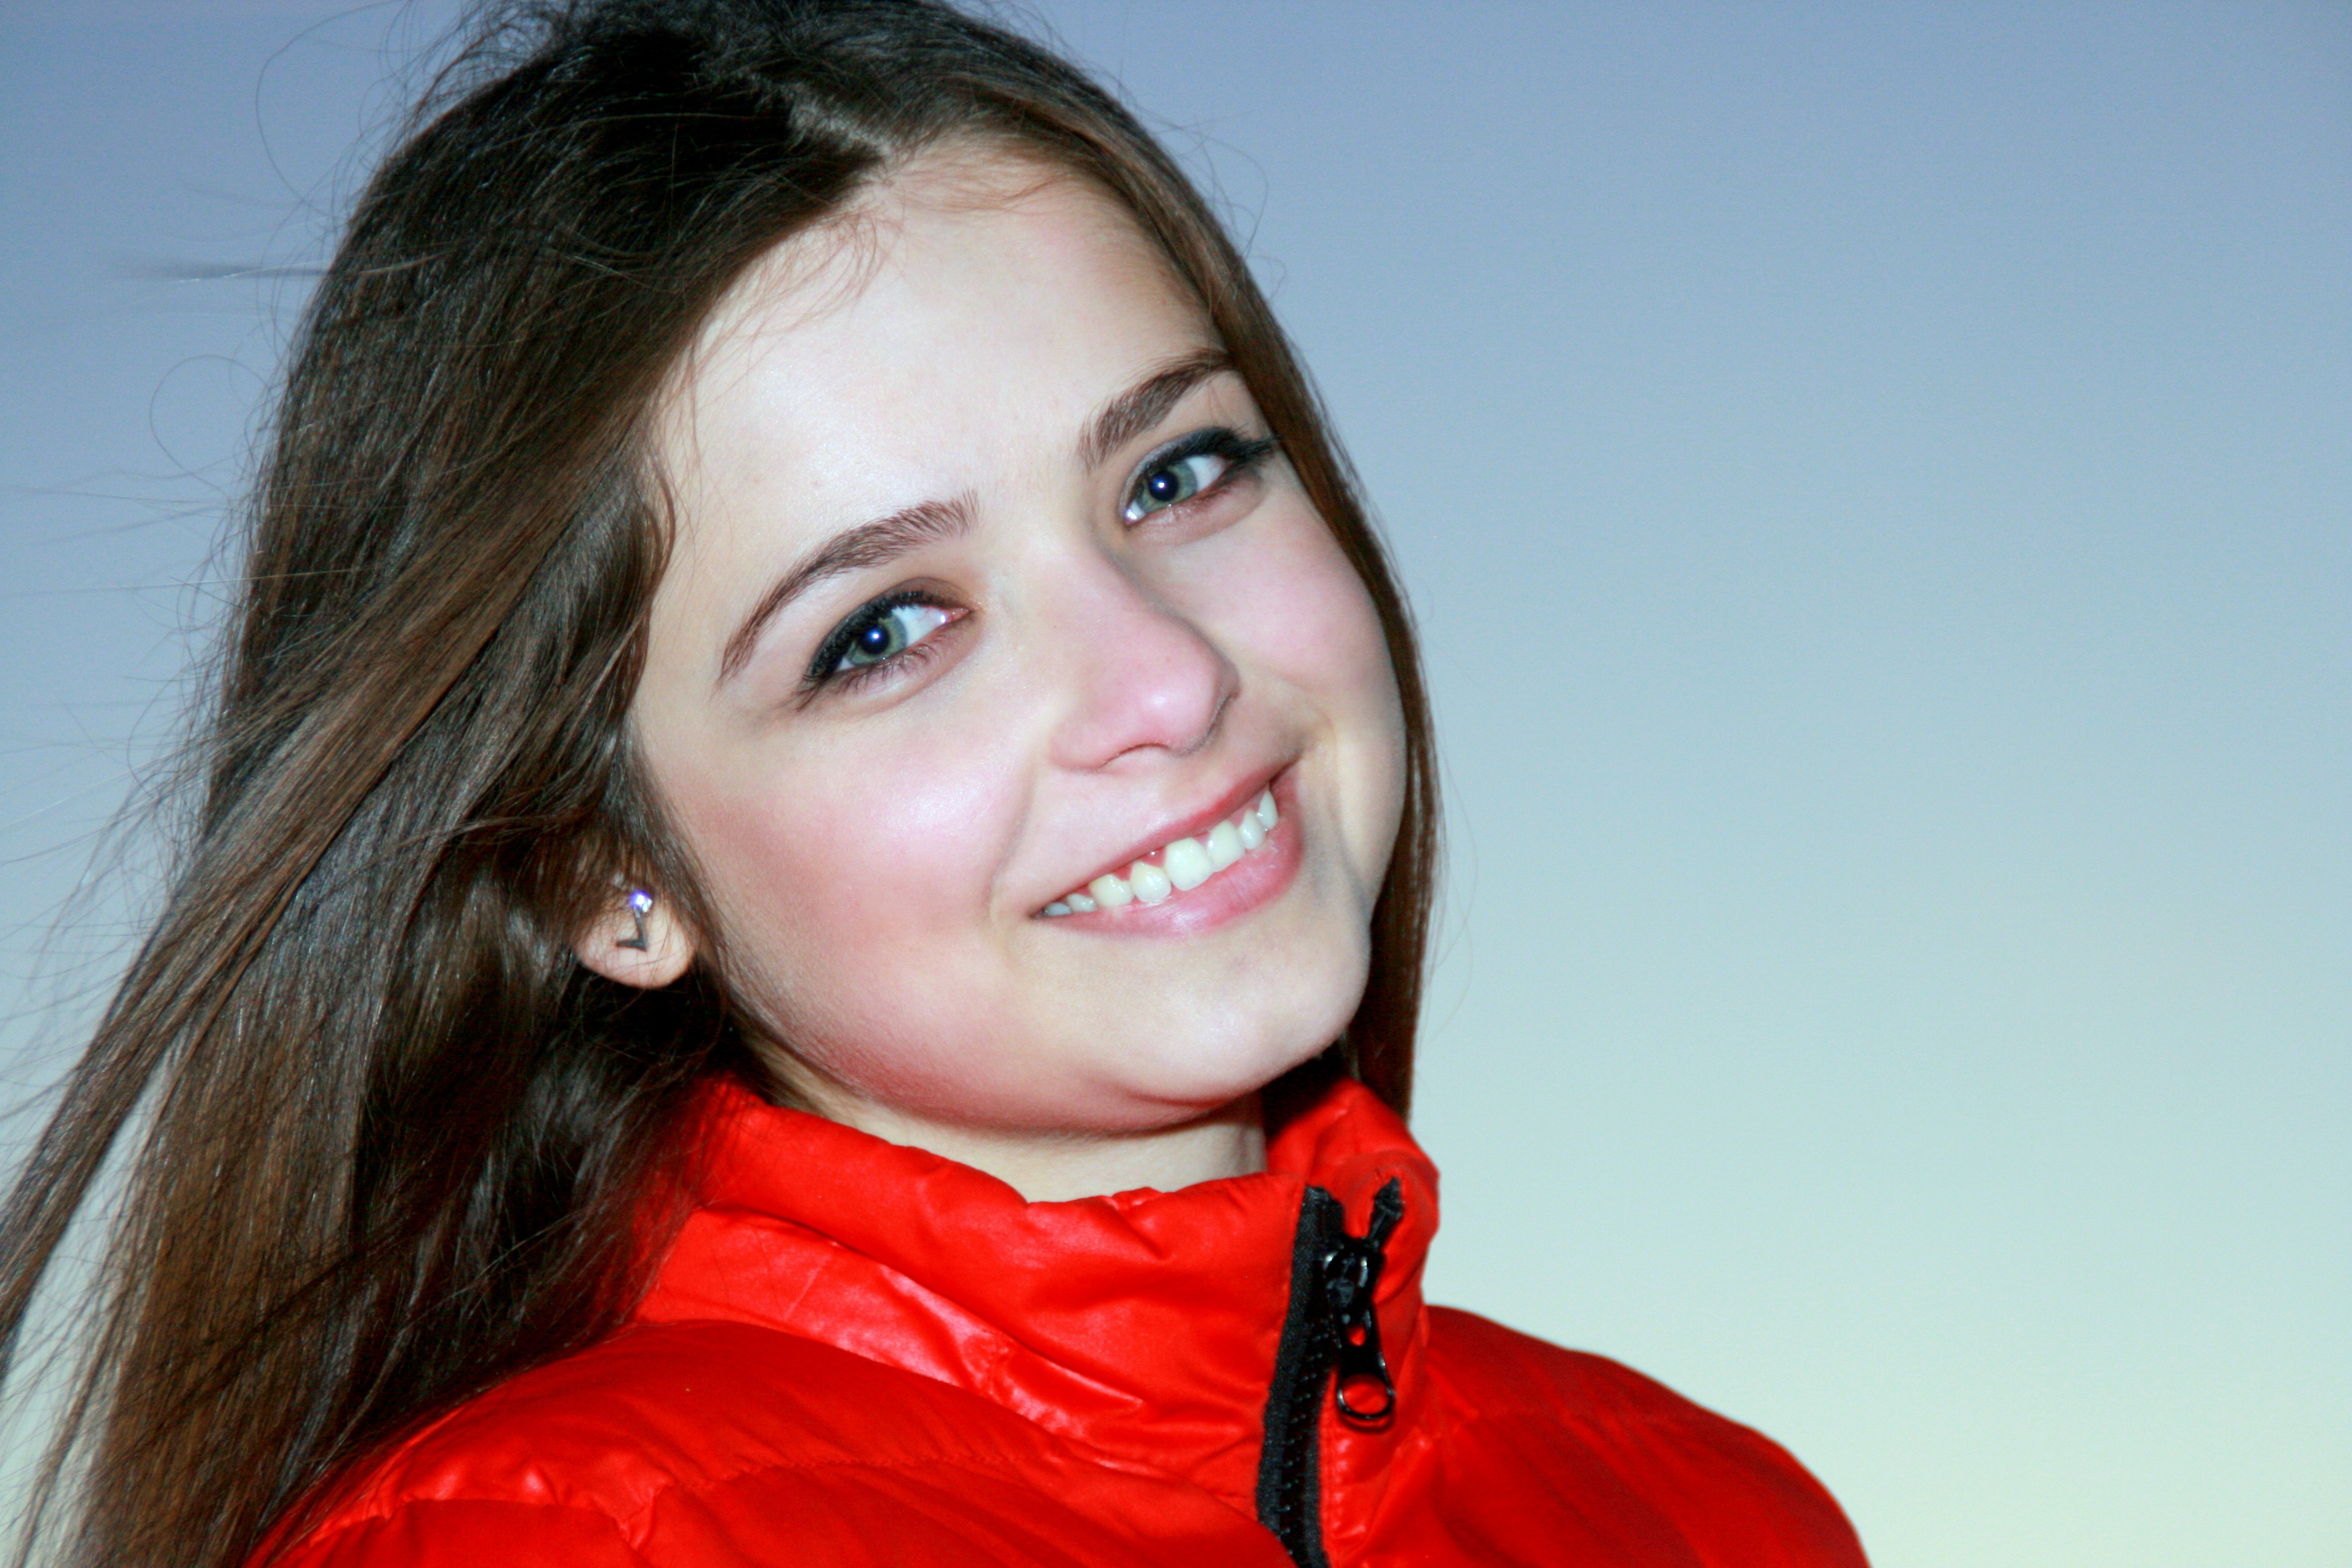
person, girl, woman, hair, photography, portrait, model, red, lady, facial expression, hairstyle, smile, mouth, human body, face, nose, eye, head, skin, beauty, organ, seductive, emotion, photo shoot, brown hair, portrait photography